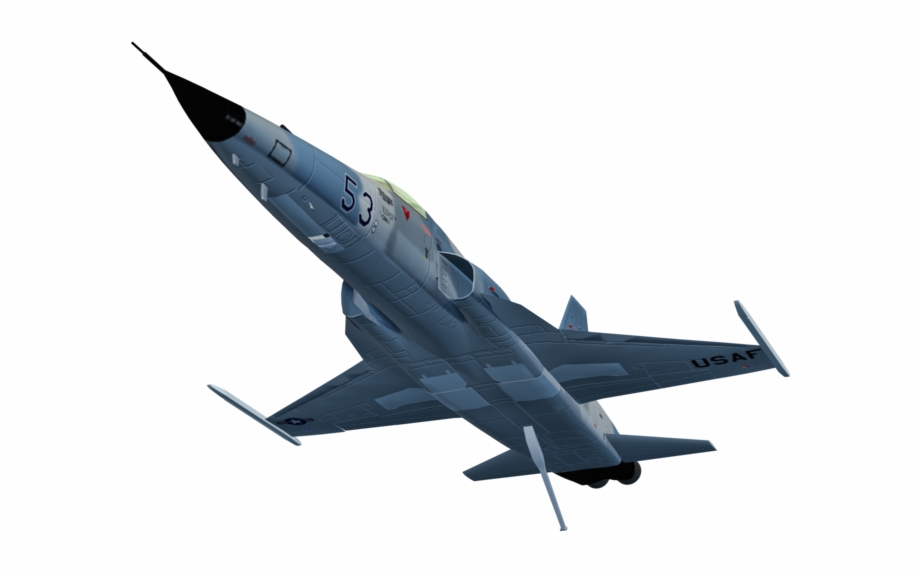
Vehicle type: Planes